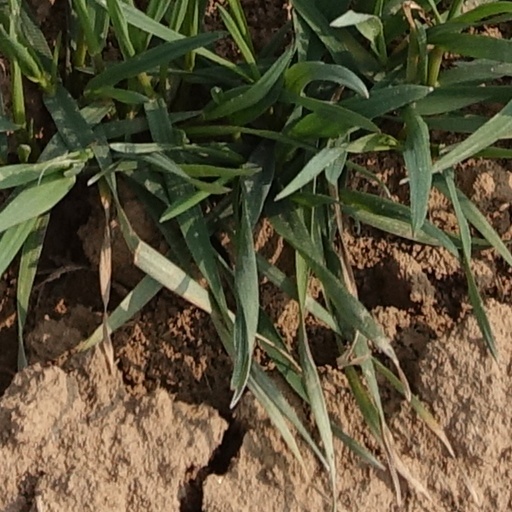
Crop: wheat